Jackie Milburn

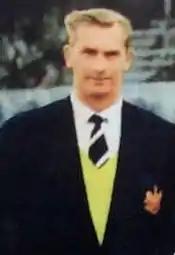
Milburn as Linfield player-manager, 1957

John Edward Thompson "Jackie" Milburn (11 May 1924 – 9 October 1988) was an English football player principally associated with Newcastle United and England, though he also spent four seasons at Linfield. He was also known as Wor Jackie (particularly in North East England, a Geordie dialectal, pronounced like "wor", meaning "our", as in "Our Jackie").